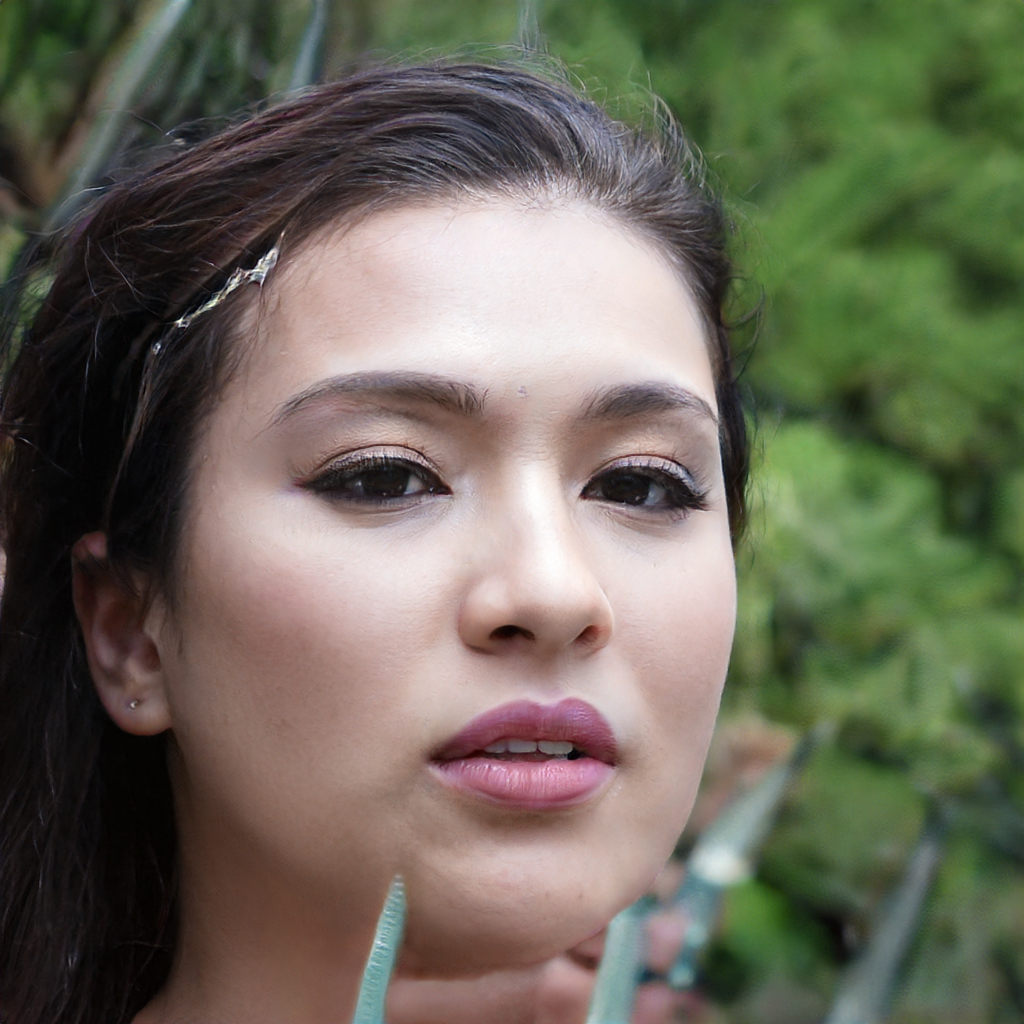
Portrait style: Real Portrait